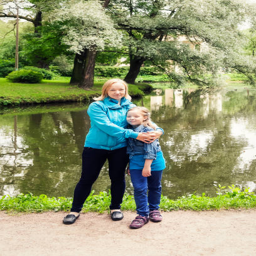
mother and daughter are walking